Battle of Socotra

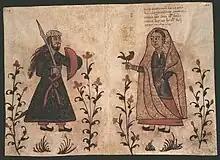
16th century Portuguese watercolour sketch of Yemenis, called by the Portuguese "Fartaques". Códice Casanatense.

Socotra would remain a frequent port of call for Portuguese merchants and warships in the future. In the 19th century, a large number of inhabitants in the hill country still claimed descent from the Portuguese.